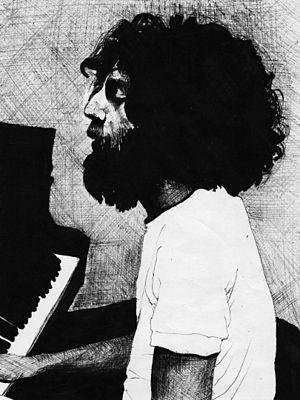
Bill Fay est un chanteur, pianiste et auteur-compositeur anglais.